Kiln furniture

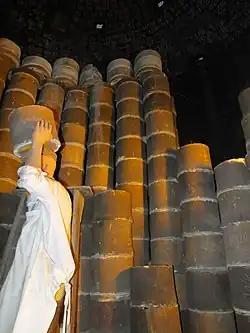
Bungs of saggars inside a bottle kiln

A saggar (also misspelled as sagger or segger) is a ceramic boxlike container used in the firing of pottery to enclose or protect ware being fired inside a kiln. Saggars have been used to protect, or safeguard, ware from open flame, smoke, gases and kiln debris. Traditionally, saggars were made primarily from fireclay. Modern saggars are made of alumina ceramic, cordierite ceramic, mullite ceramic silicon carbide and in special cases from zirconia.